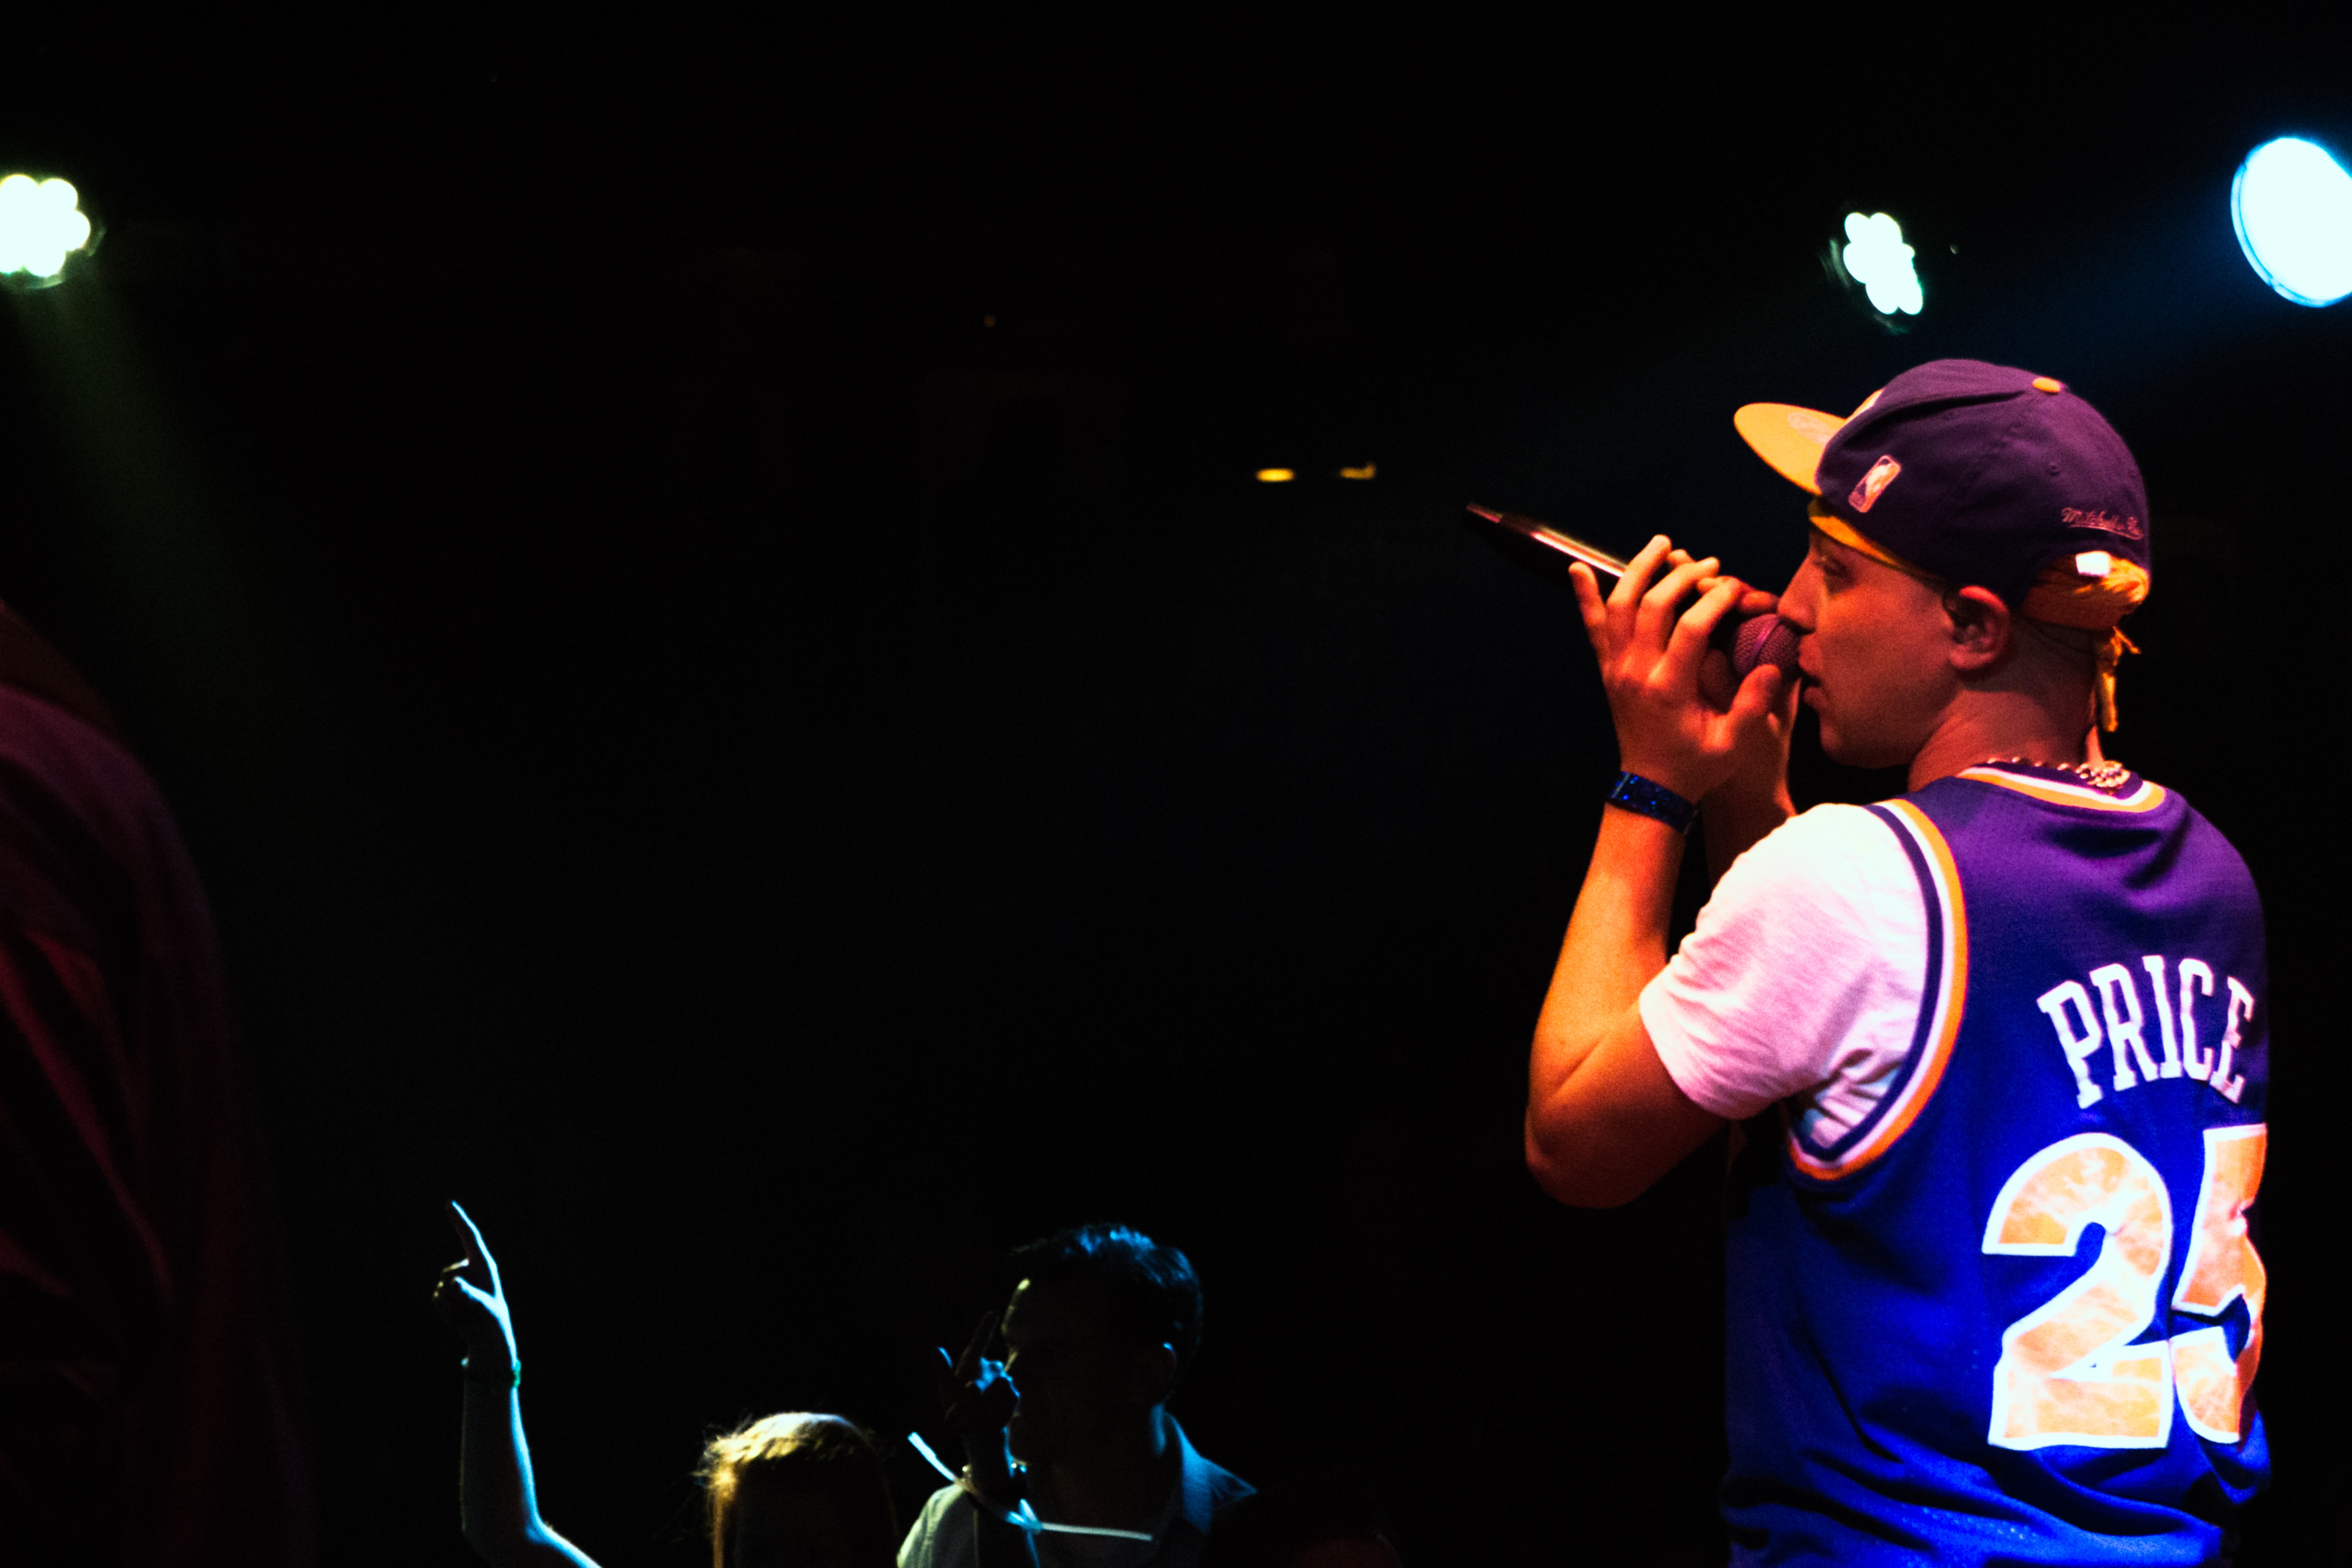
hand, rock, music, night, male, concert, singer, band, live, show, microphone, mic, artist, performer, musician, performance art, performing, gig, stage, fun, musical, performance, singing, sound, event, guitarist, drummer, entertainment, performing arts, live performance, rock concert